Jan Hambourg

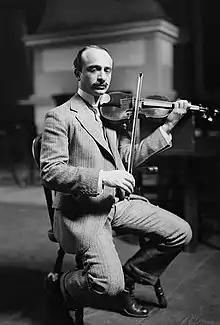
Hambourg photographed in 1912 by M.O. Hammond

Jan Hambourg ( – 29 September 1947) was a violinist, a member of a famous musical family, who made his career in Europe during the early 20th century.